Frank J. Rademacher House

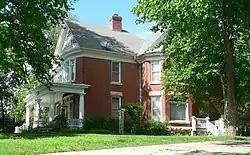
The house in 2013

The Frank J. Rademacher House is a historic house in Crete, Nebraska. It was built in 1894 by Frank Joseph Rademacher, a German immigrant, and his wife, Mary Pavlik, an immigrant from Bohemia (now the Czech Republic). Rademacher sold furniture and carpets, and he was the vice president of the Crete Loan and Savings Company. The house was designed in the Queen Anne architectural style. It has been listed on the National Register of Historic Places since March 11, 1980.